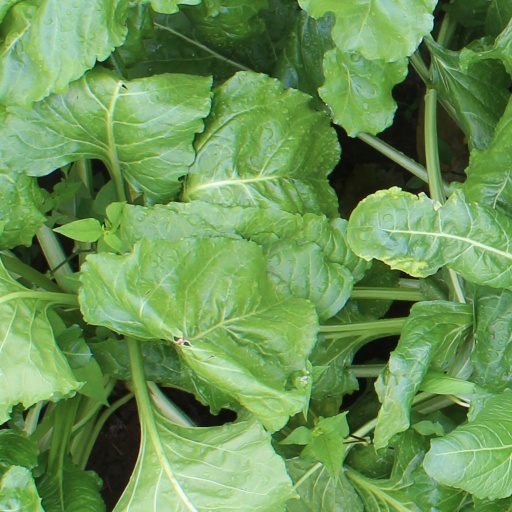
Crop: sugar beet